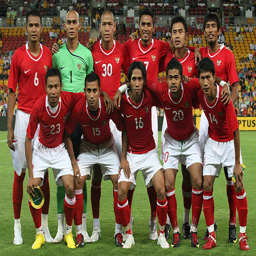
democracie poses for a photo before the qualifying match .